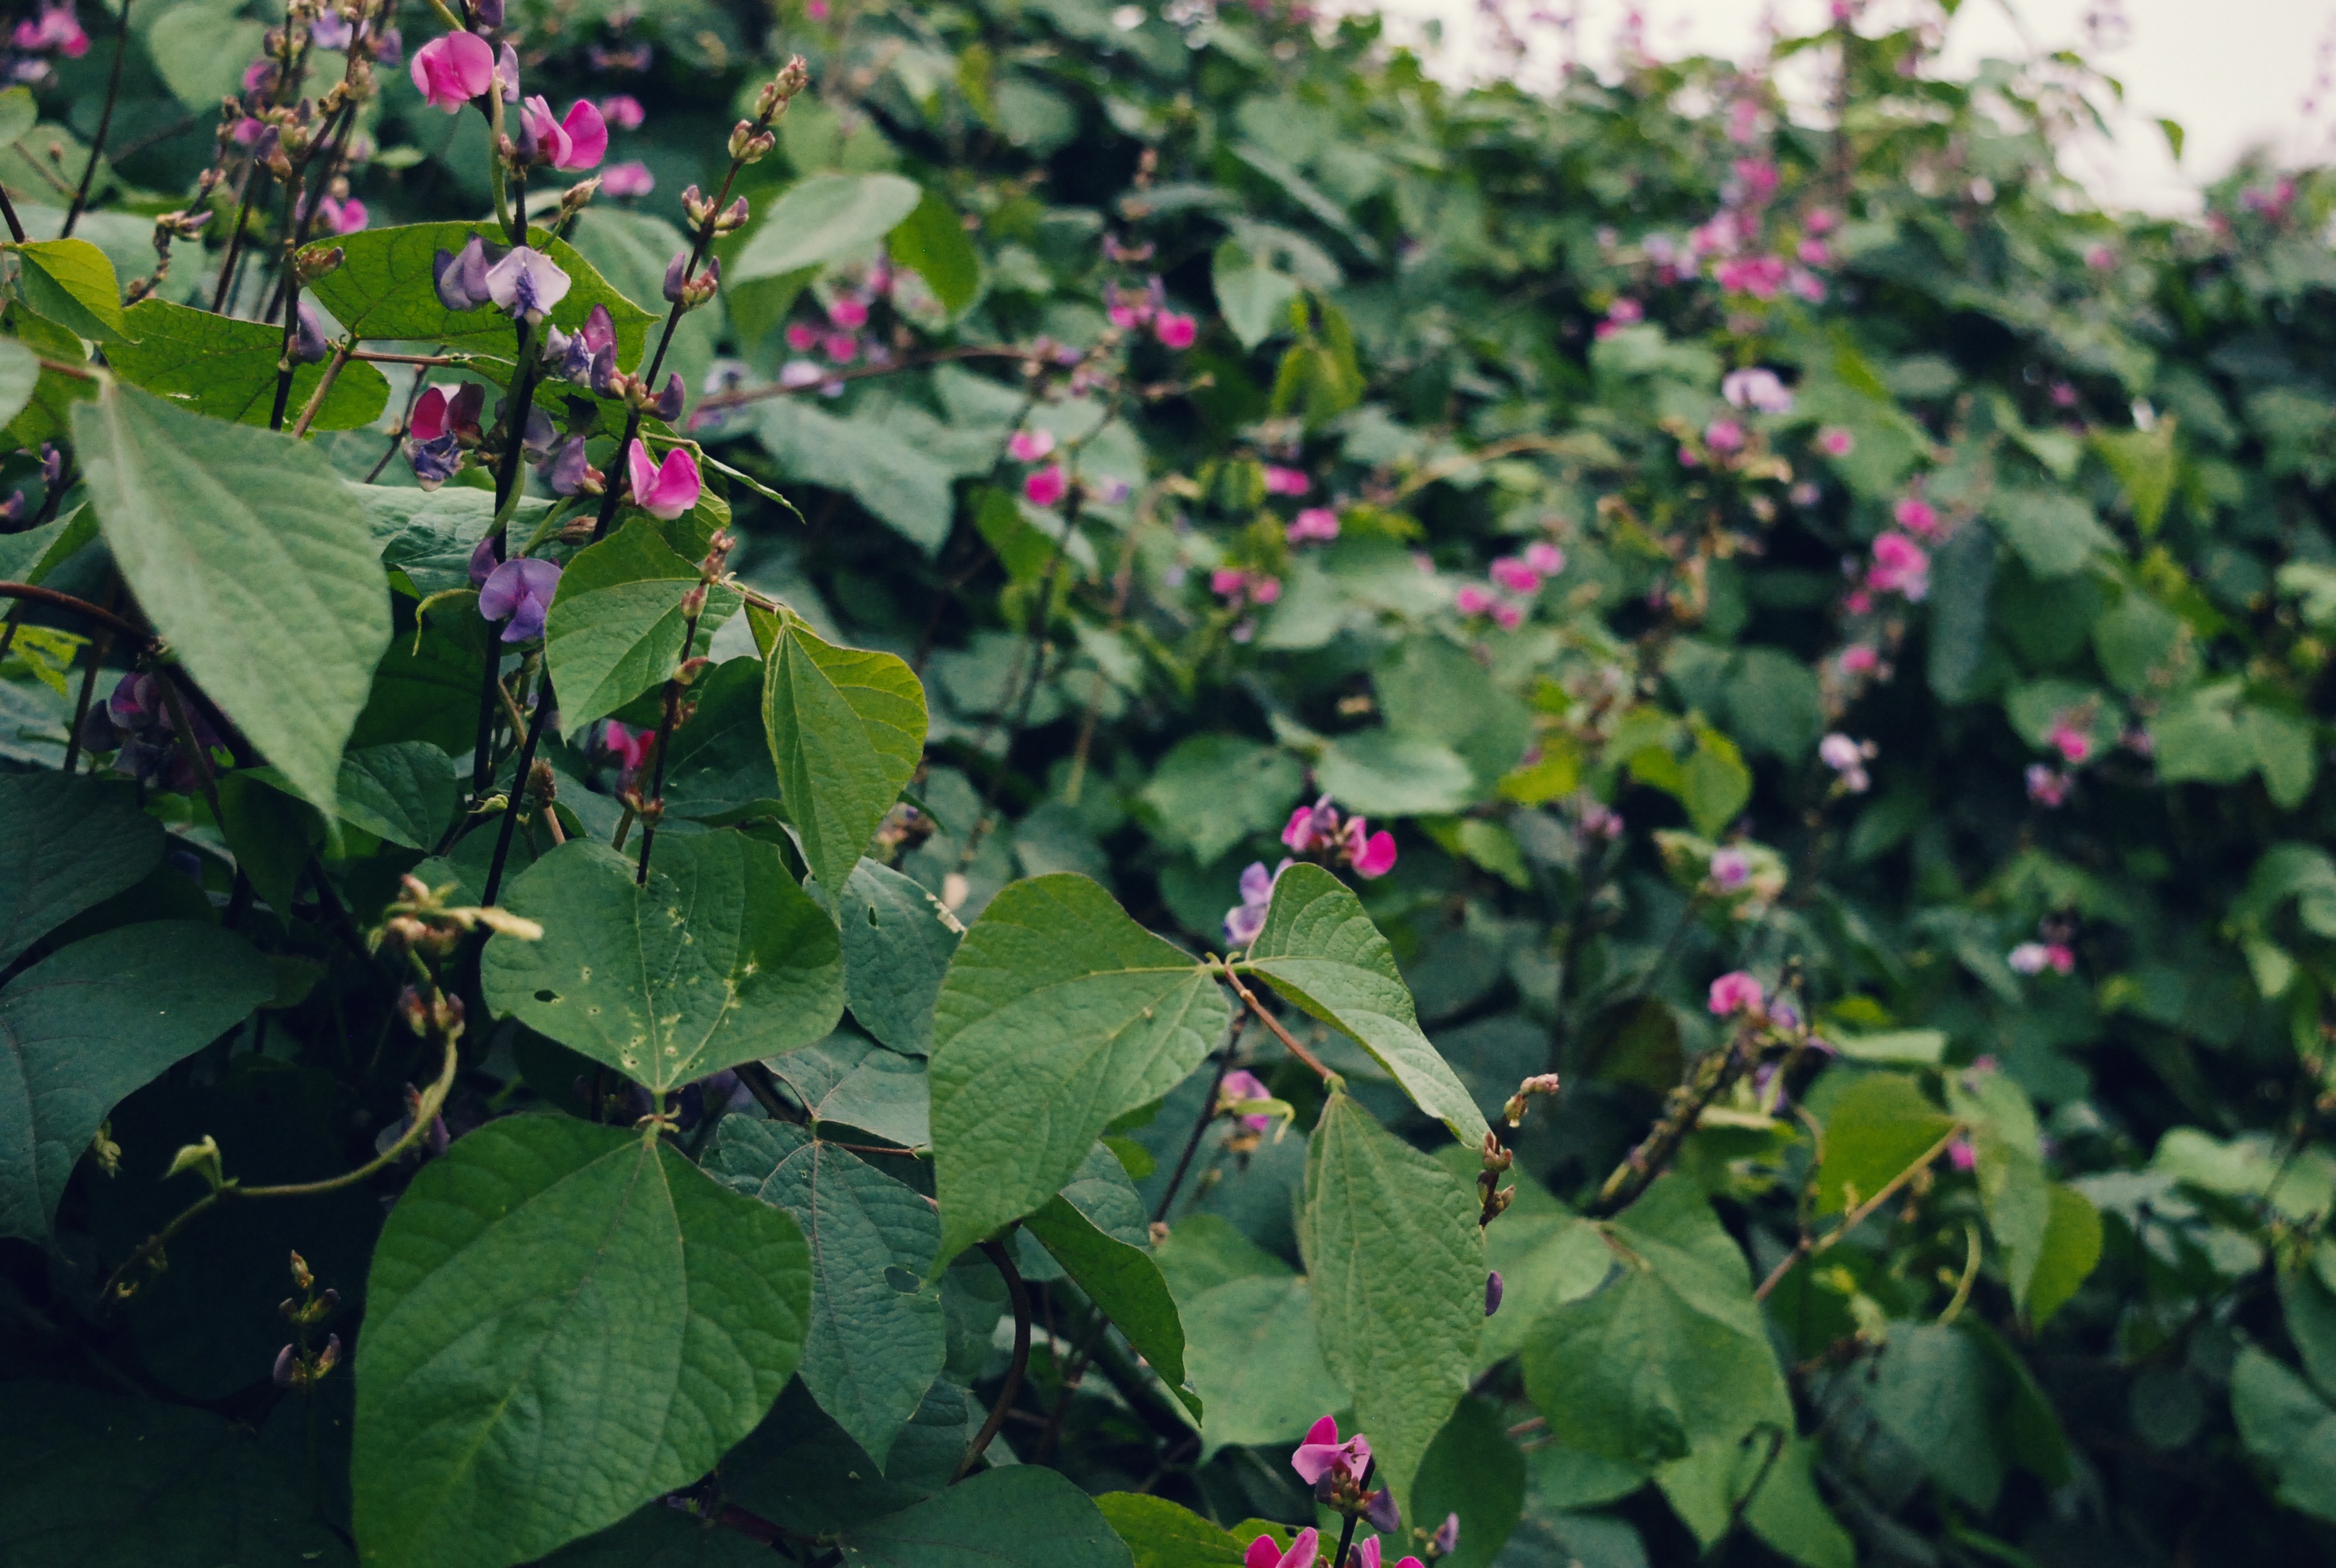
plant, leaf, flower, produce, flora, shrub, flowering plant, annual plant, land plant